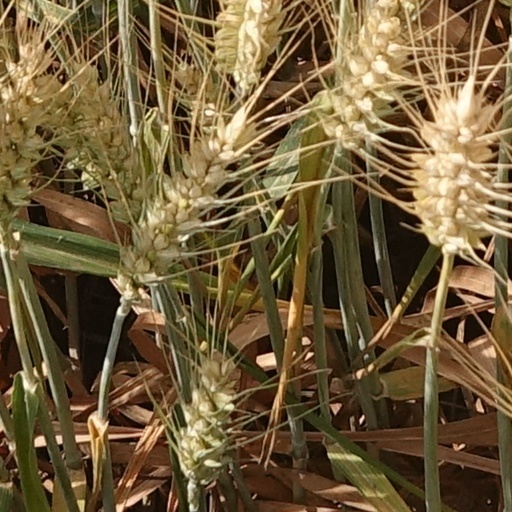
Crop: wheat